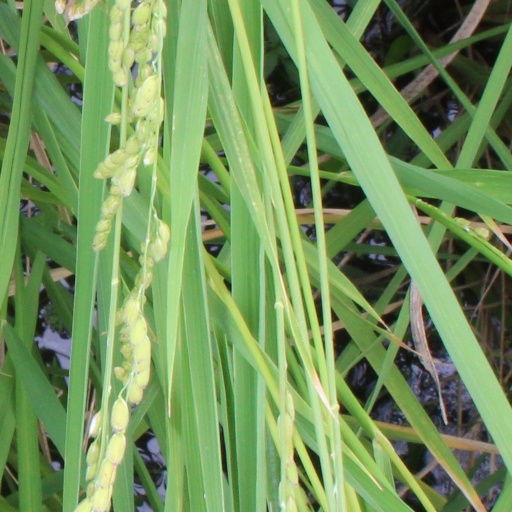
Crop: rice